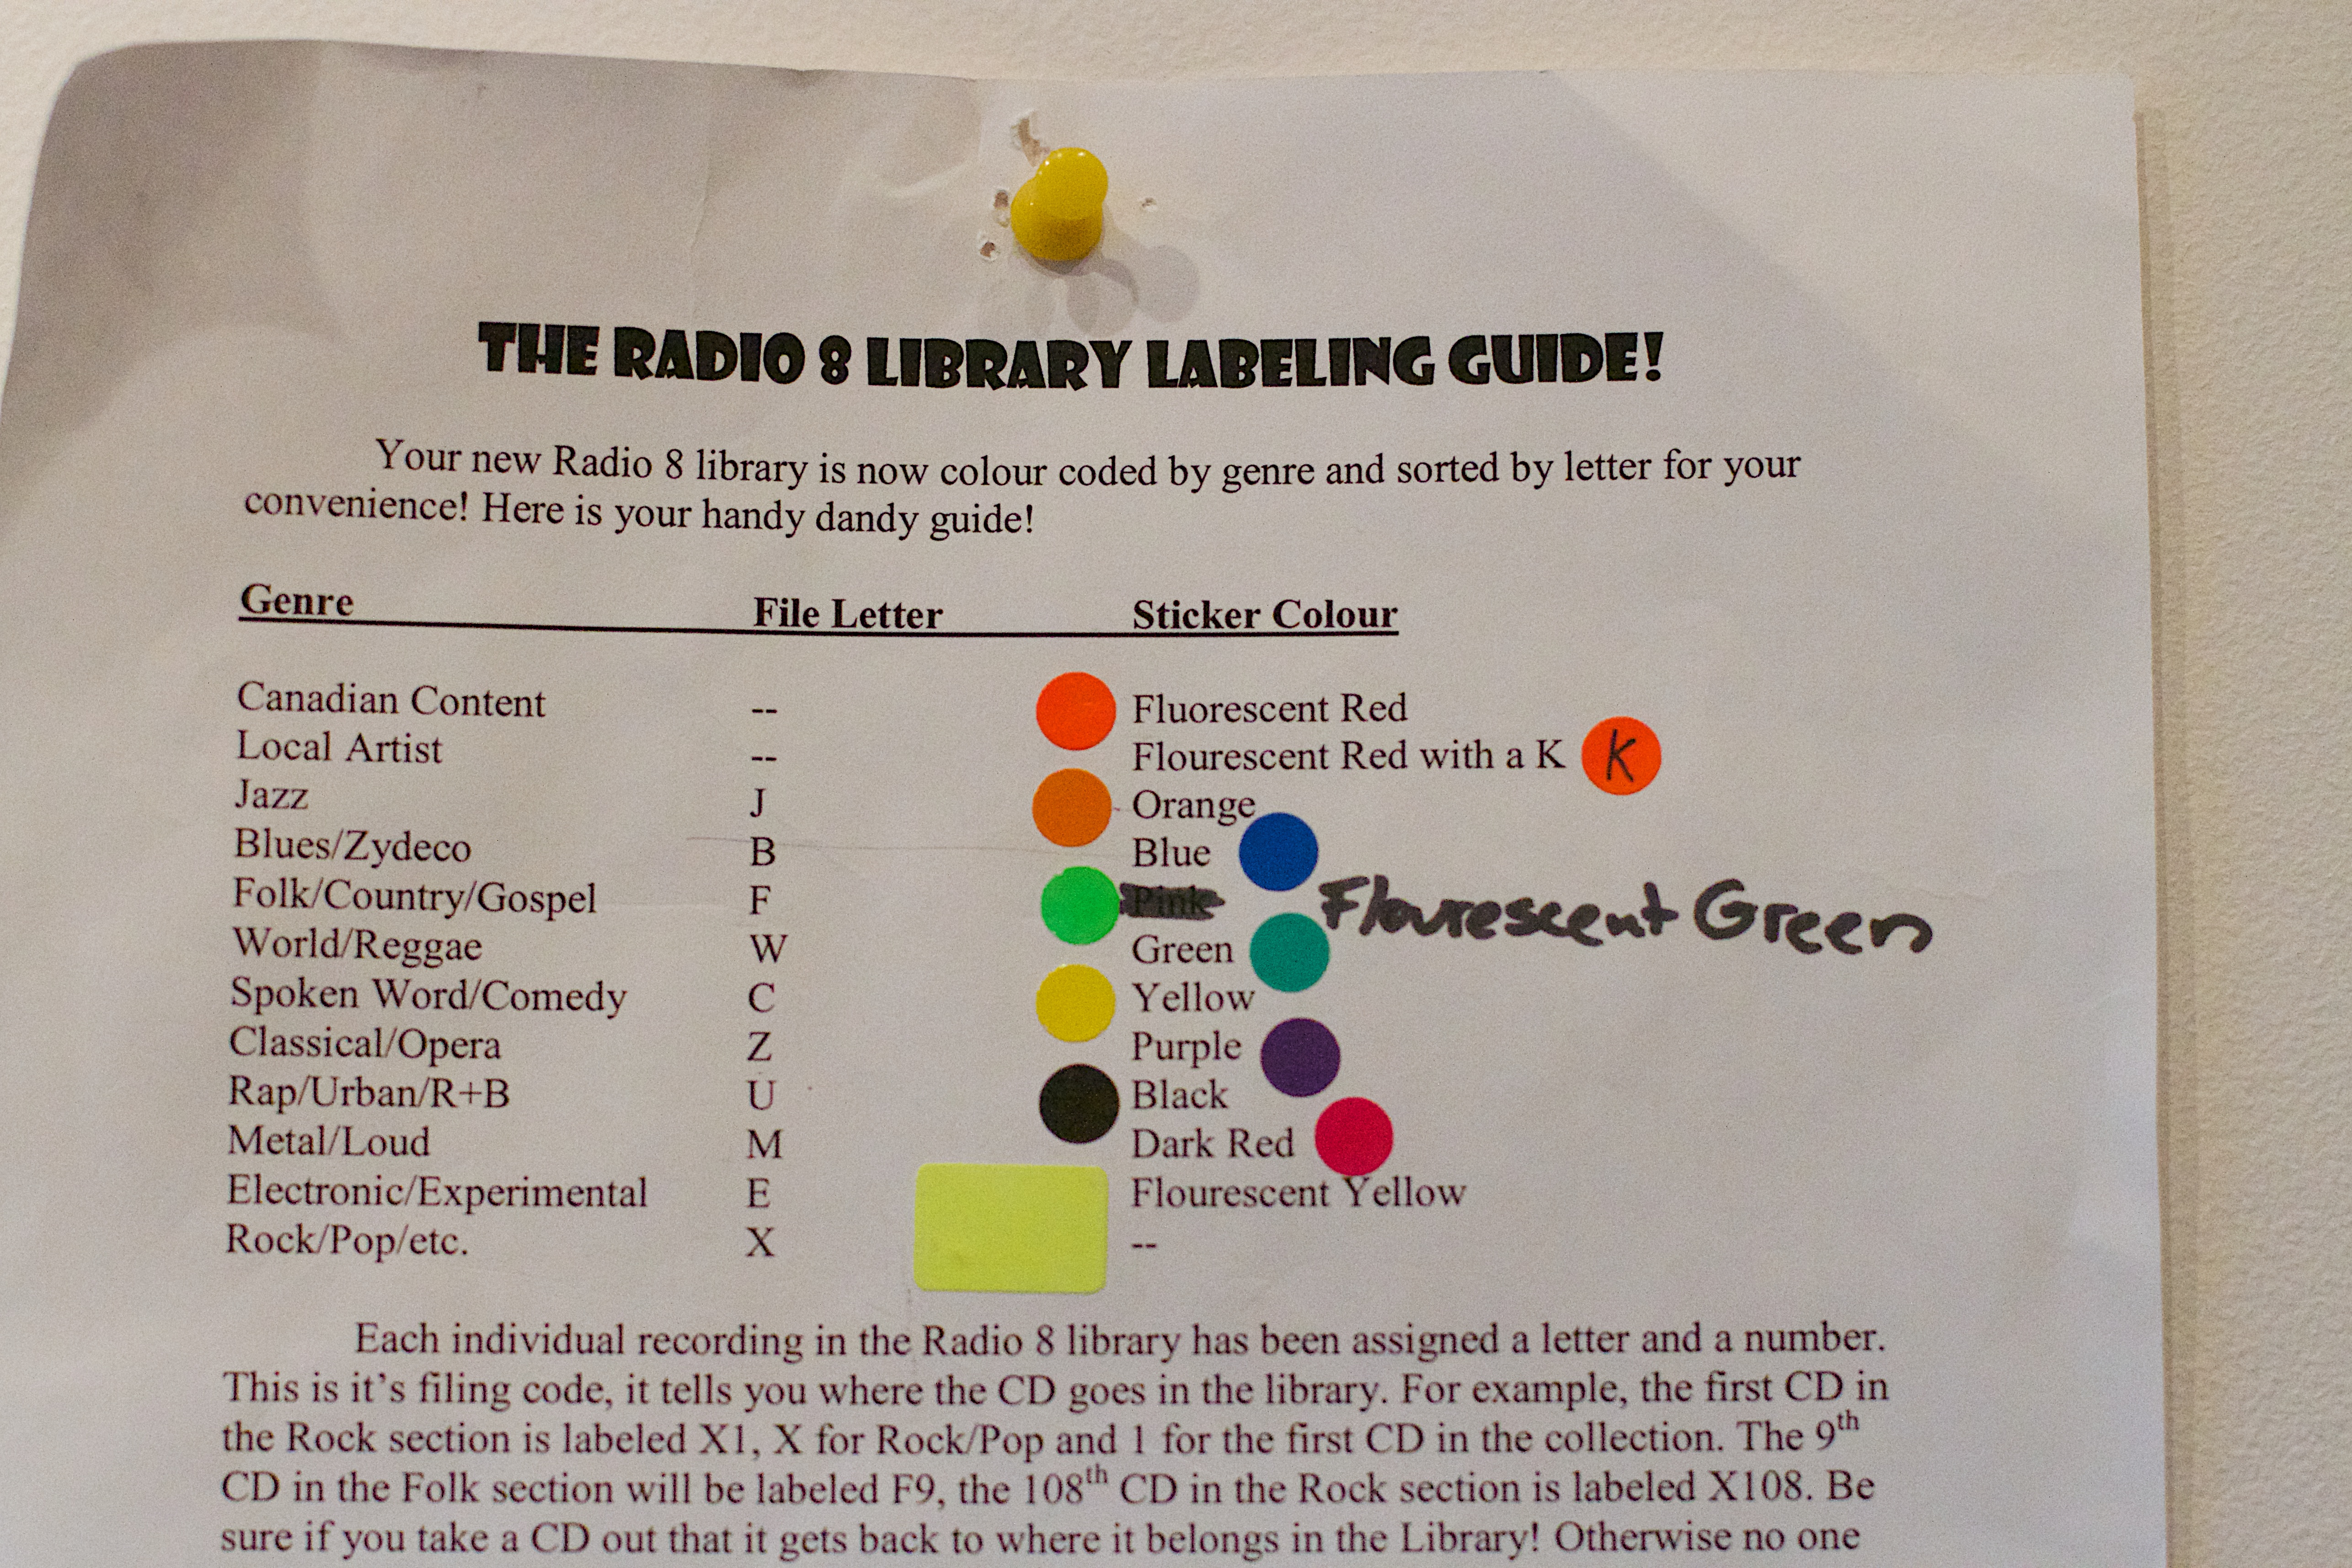
advertising, radio, brand, text, document, cfbx, presentation